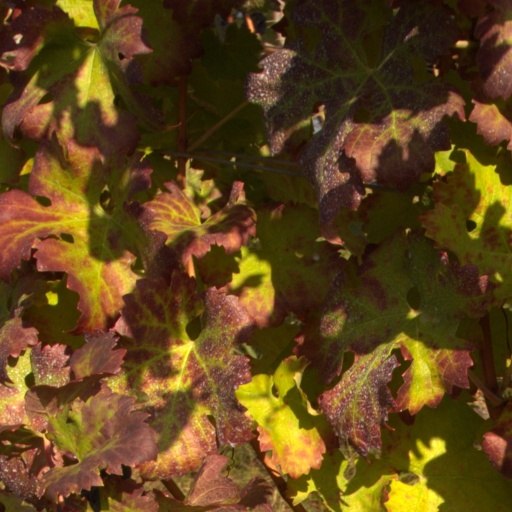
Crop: grape